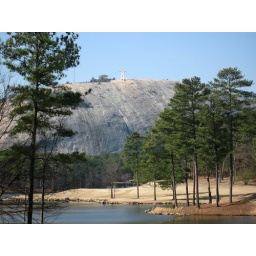
A nice carry over water to a right dog leg